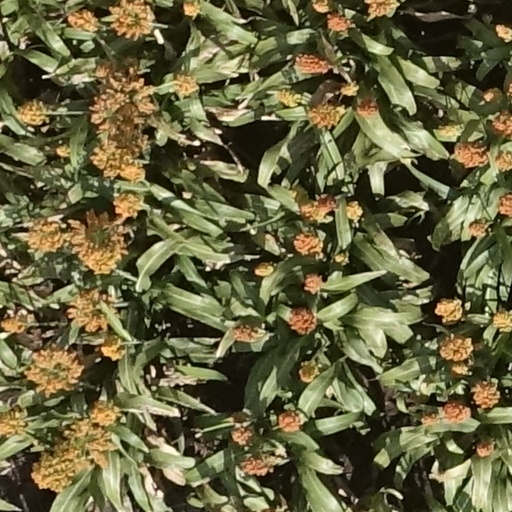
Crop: sorghum